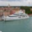
Label: ship